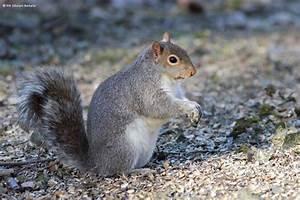
squirrel